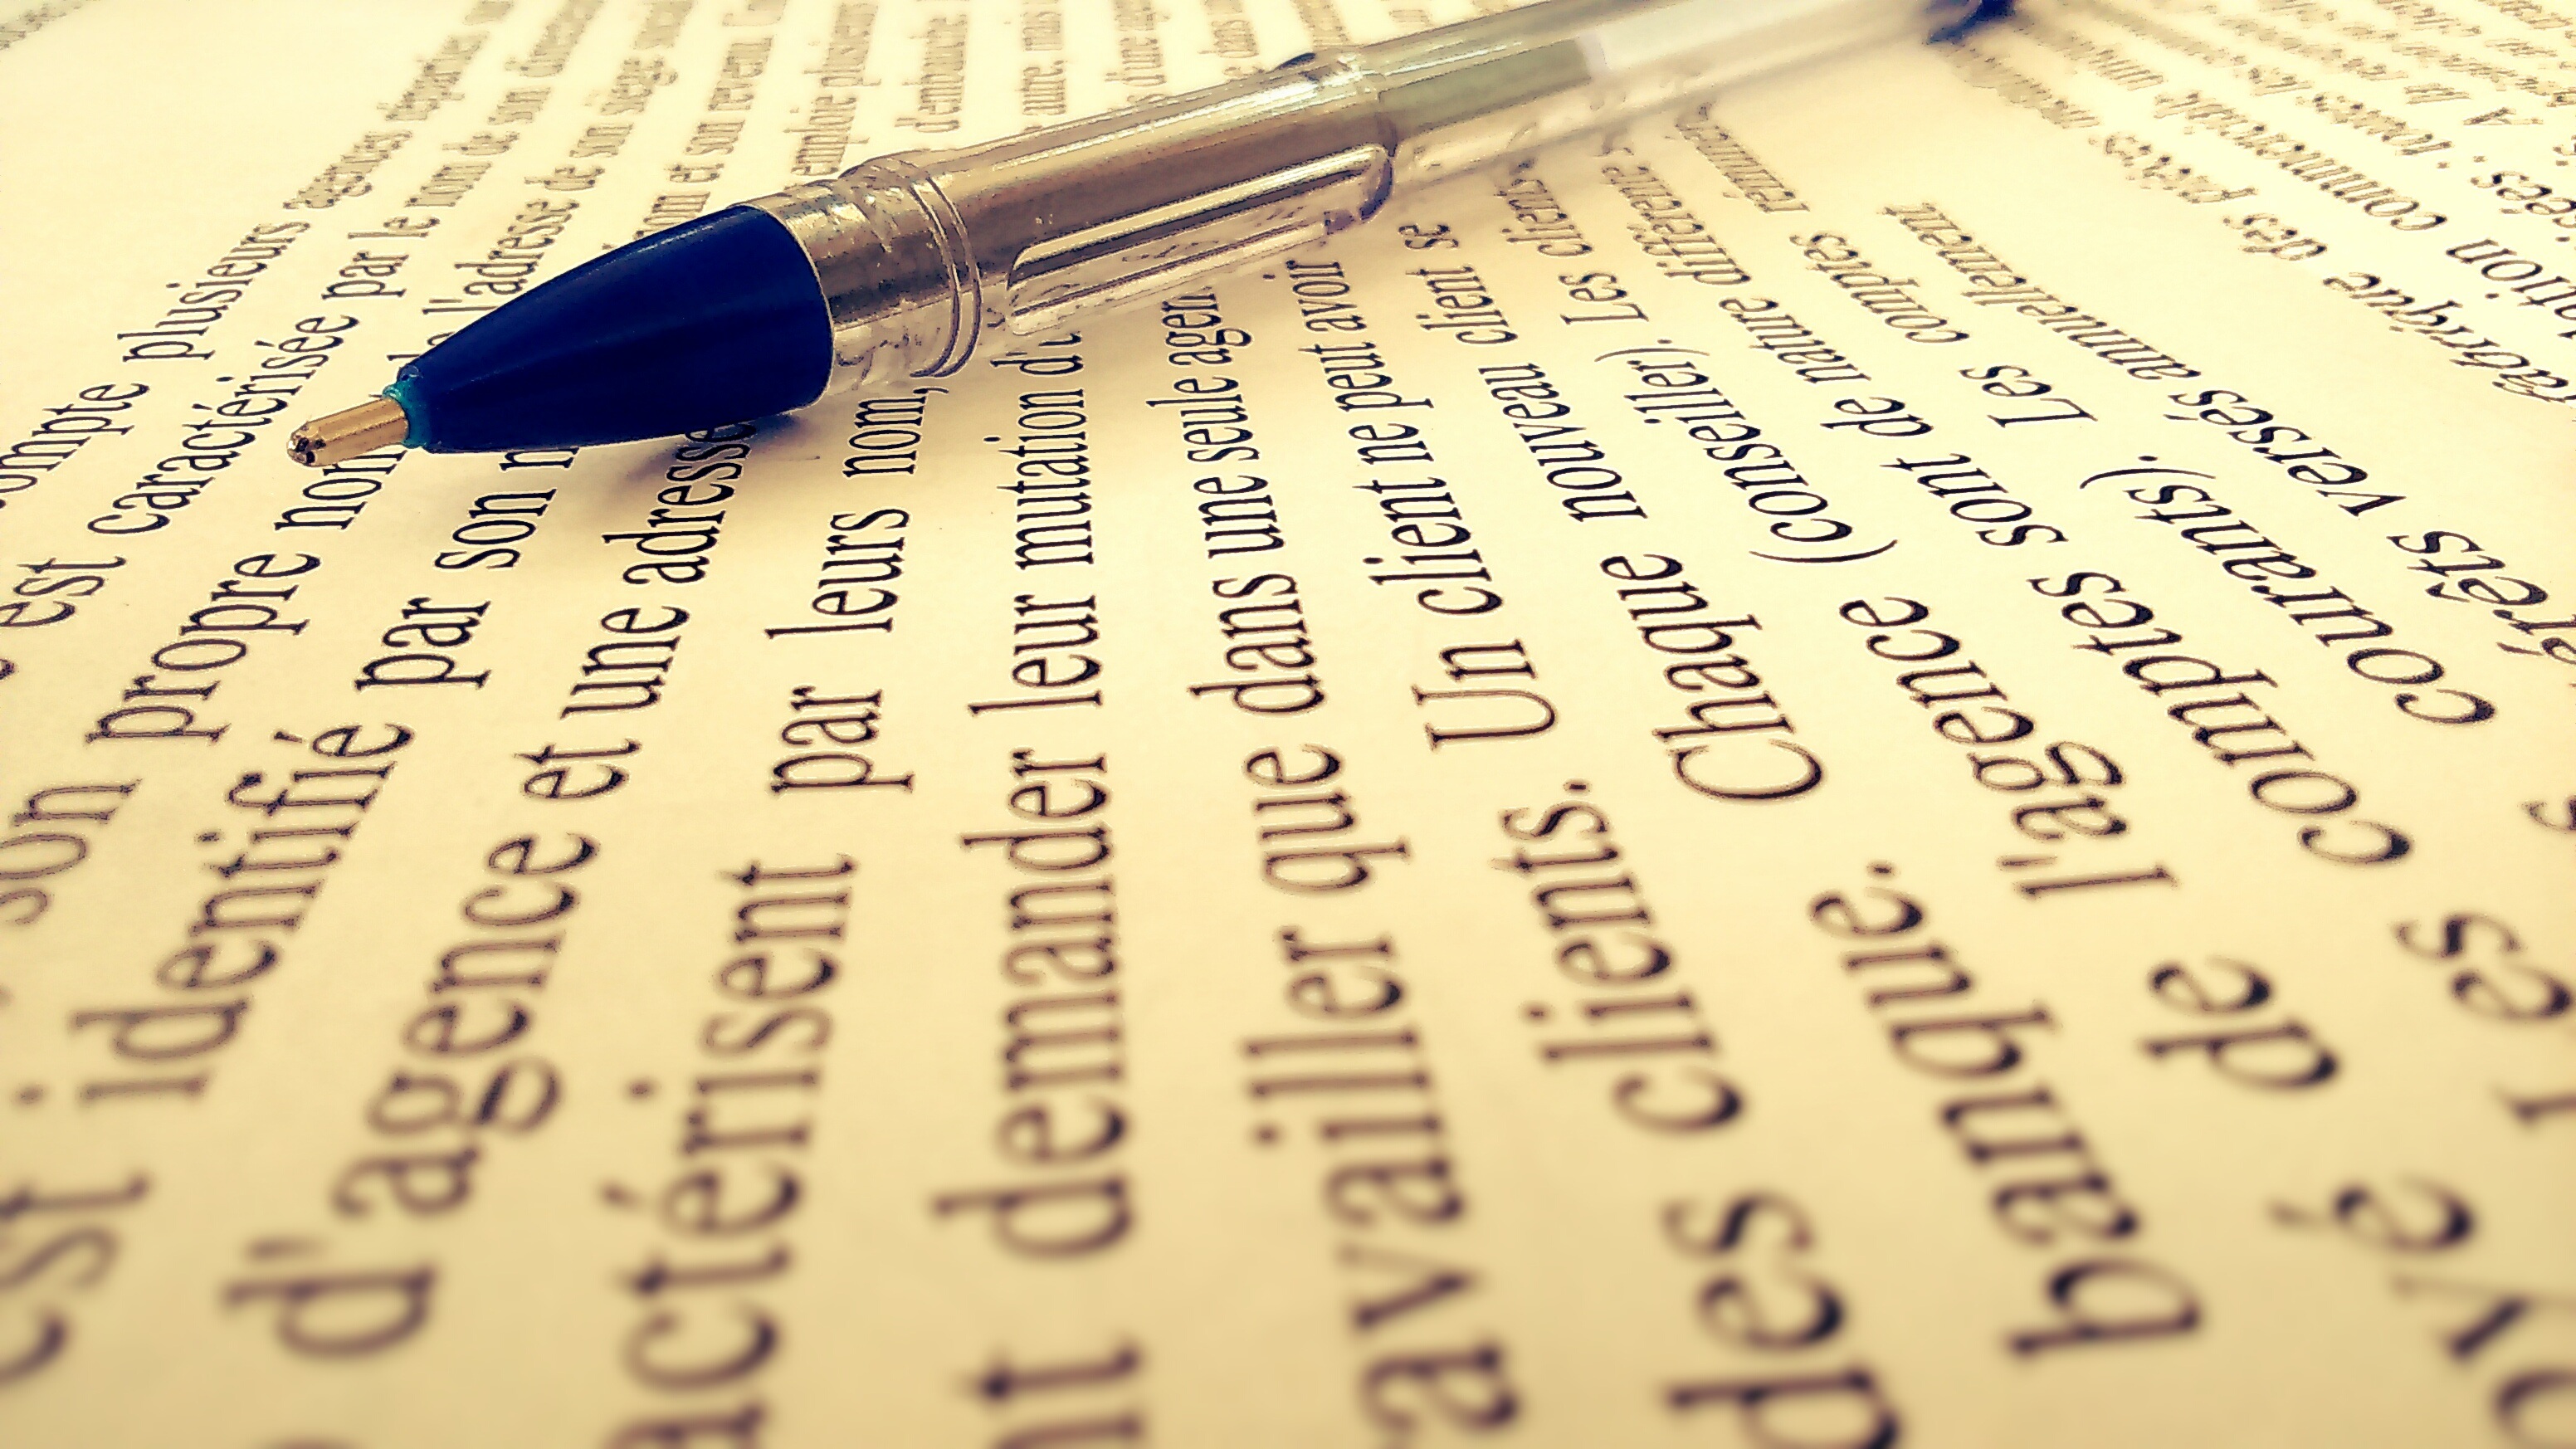
writing, book, read, number, pen, macro, education, close up, brand, font, tuning, study, text, handwriting, words, organ, calligraphy, document, information, the text